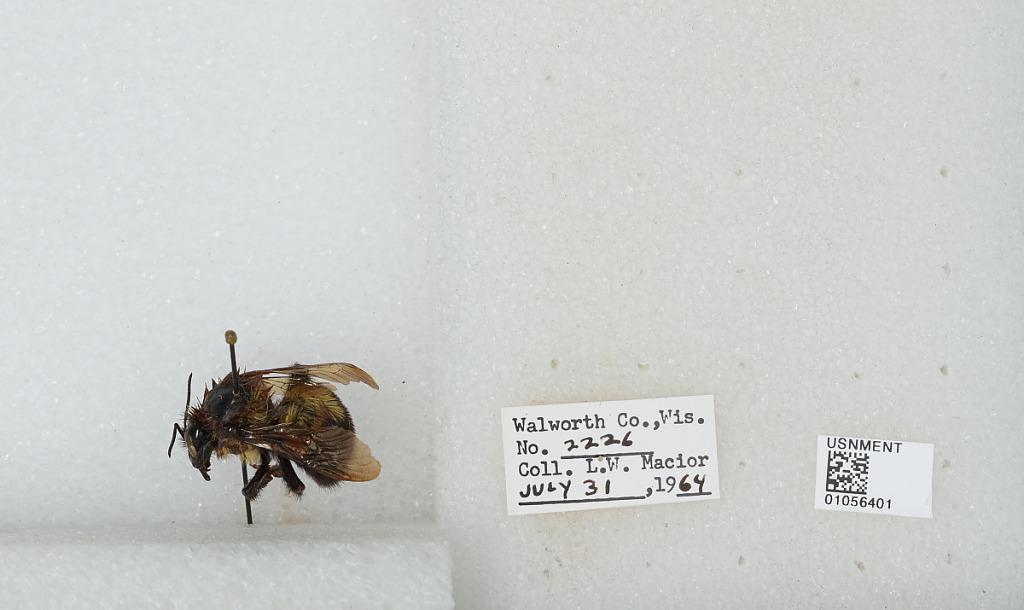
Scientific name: Bombus (Pyrobombus) bimaculatus Cresson
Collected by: L. Macior
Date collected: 1964-7-31
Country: United States
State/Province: Wisconsin
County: Walworth
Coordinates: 42.67, -88.54